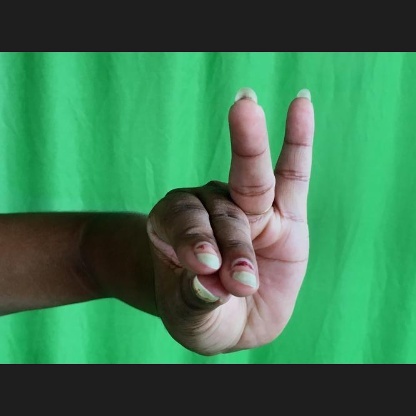
Mudra: Katakamukha